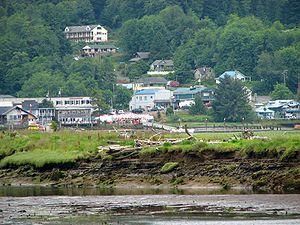
Wheeler est une municipalité américaine située dans le comté de Tillamook en Oregon.